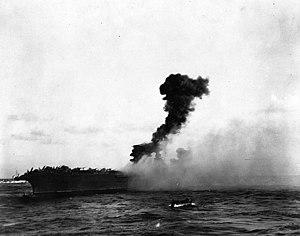
Frank Jack Fletcher, né le 29 avril 1885 à Marshalltown, Iowa, et mort le 25 avril 1973 à Bethesda, Maryland, est un amiral de la Marine des États-Unis qui a combattu pendant la guerre du Pacifique, principalement comme commandant supérieur à la mer des forces américaines, lors des batailles de la mer de Corail, de Midway, à l'attaque de Guadalcanal et à la Bataille des Salomon orientales. Il n'a plus exercé ensuite de commandements à la mer en première ligne, alors que dans les quatre batailles qu'il a livrées et dont il n'en a perdu aucune, six porte-avions japonais ont été détruits contre quatre porte-avions américains. Selon John B. Lundstrom, « Avec Fletcher, véritablement un amiral de combat, qui n'a jamais perdu une bataille, rien n'a été pardonné et très peu de choses ont été applaudies. »